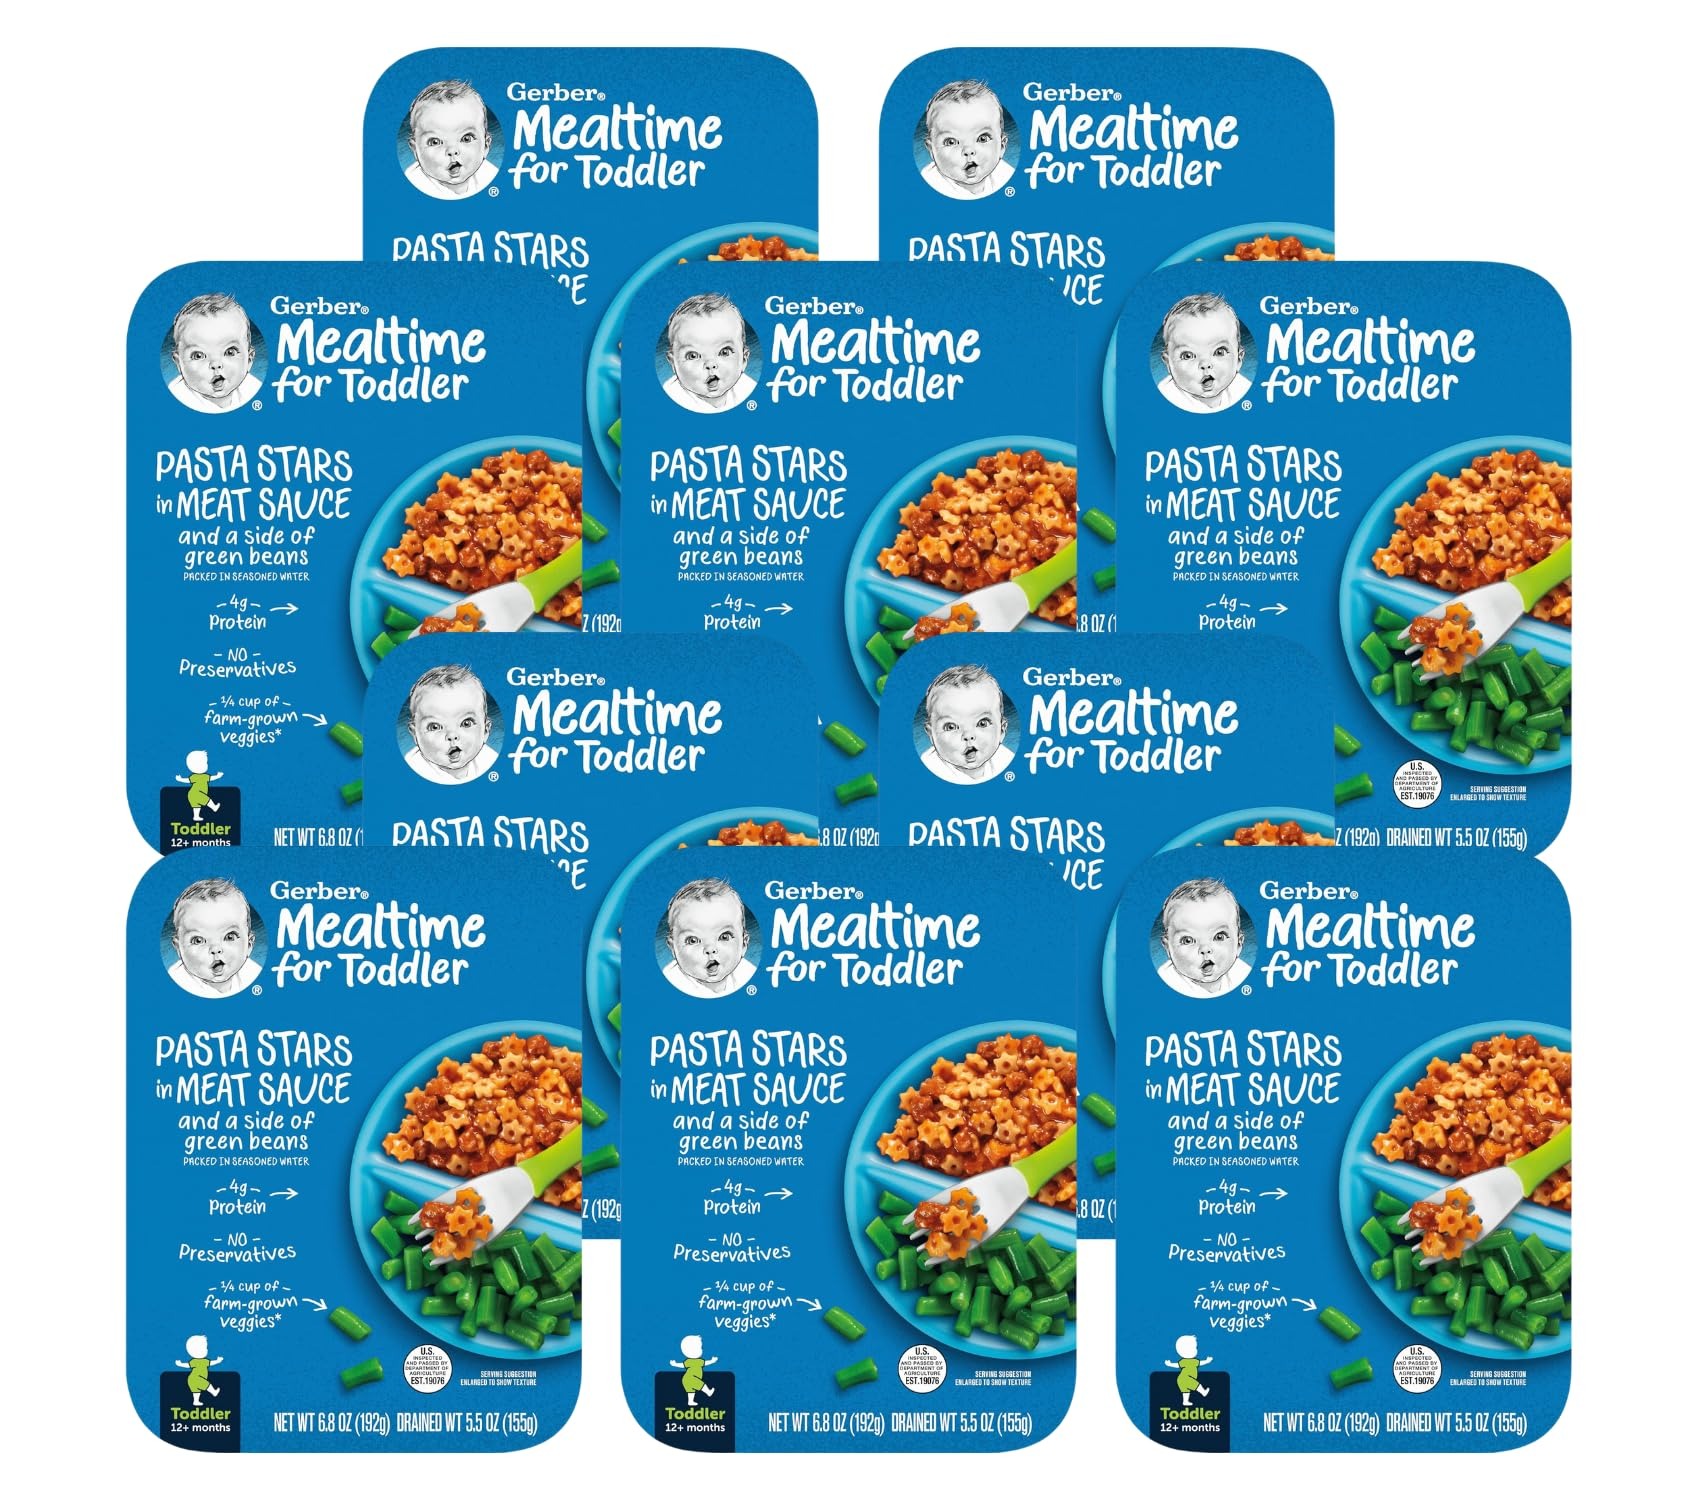
Item Name: Gerber Mealtime for Toddler Pasta Sauce in Meat Sauce with Side of Green Beans, Packed in Seasoned Water, Toddler Meal with No Preservatives (6.8 oz (Pack of 10))
Bullet Point 1: Easy-to-serve meal that meets your toddler’s developmental needs
Bullet Point 2: Made with your little one’s nutrition & feeding skills in mind, with food sized & slowly cooked to the right texture
Bullet Point 3: These Mealtime for Toddlers provide your toddler with 4g of protein & ¼ cup of farm-grown veggies
Bullet Point 4: Convenient meals made for Toddlers 12+ Months
Bullet Point 5: Packed in seasoned water; Made with No Preservatives
Product Description: Gerber Mealtime for Toddler Pasta Stars in Meat Sauce with a Side of Green Beans, Packed in Seasoned Water, For Toddlers 12+ Months, 6.8 OZ Tray: Mealtime Made Easy: First, we combine our ingredients and seal them up tight, then we slowly cook for just the right amount of time with no preservatives needed. Simplify mealtime by putting convenience first with Gerber Entrees. Made without preservatives, our microwavable containers are made without BPA for little one. All you have to do is heat it up & serve them some mealtime magic! Wholesome from Bowl to Belly: Specially made to meet your toddler’s developmental & nutritional needs, a wholesome entree is seconds away. Every bite contains protein & other nutrients in textures they’ll enjoy. Plus, they’re made without any artificial flavors, synthetic colors, or artificial sweeteners. Made for Milestones: Encourage your toddler to continue self-feeding with varieties they’ll love. These mealtime favorites are designed so your toddler can make the most out of every bite — no matter who is holding the spoon!
Value: 68.0
Unit: Ounce

Price: 3.225